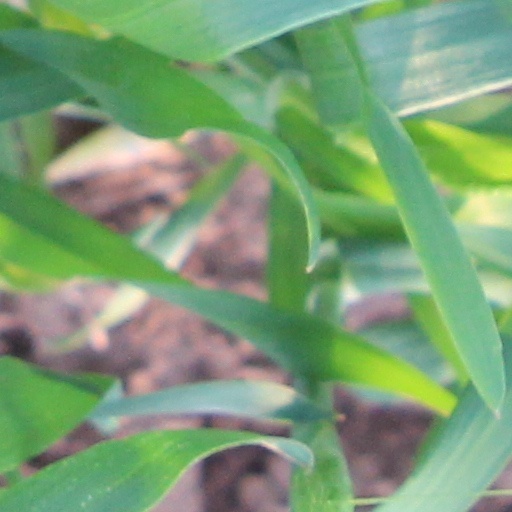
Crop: wheat